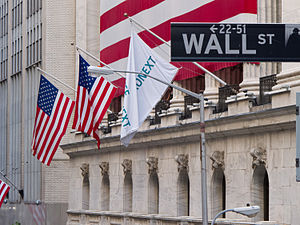
Finansiering
Verdens største fondsbørs, New York Stock Exchange er et af verdens finanscentre.
Finansiering er tilvejebringelse af kapital til at dække udgifterne til en aktivitet, en anskaffelse eller lignende. Ofte opdeles finansiering i tre brede kategorier: Virksomhedsfinansiering, offentlig finansiering og personlig finansiering.